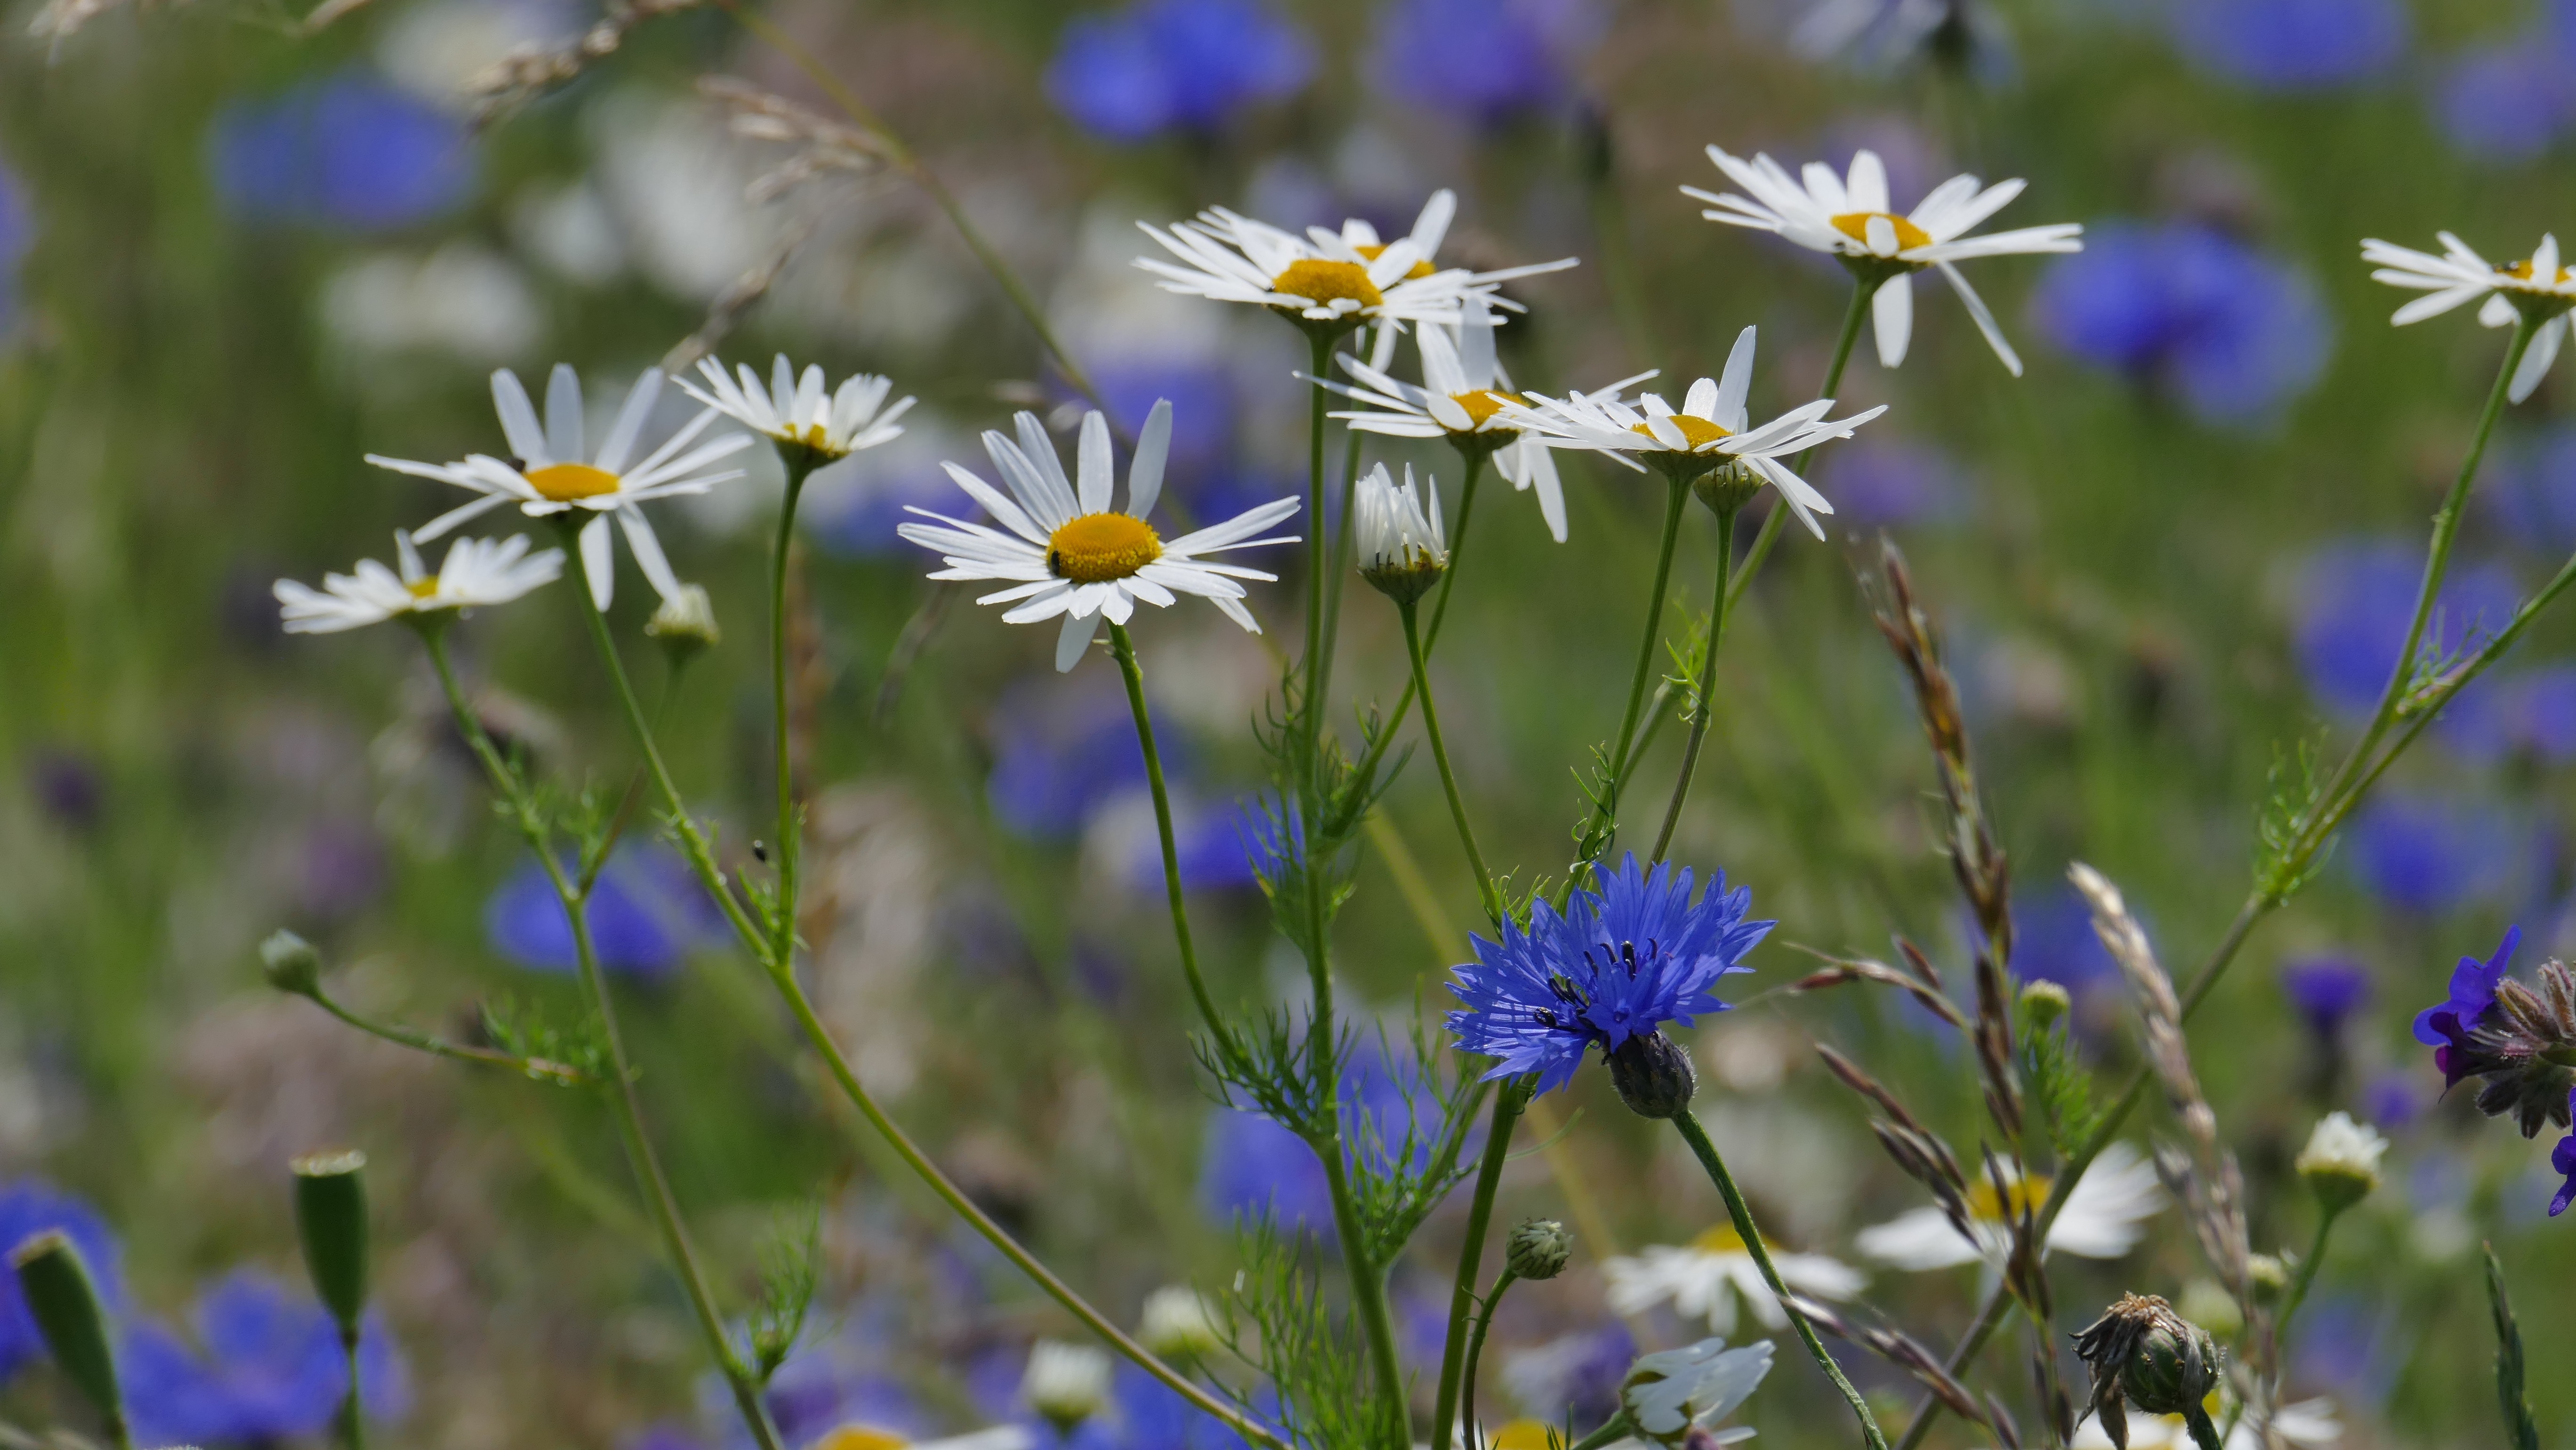
nature, grass, blossom, plant, white, field, meadow, prairie, flower, wild, spring, green, herb, produce, macro, pasture, blue, yellow, garden, close, flora, wildflower, flowers, cornflower, chamomile, grasses, macro photography, white flowers, blue flowers, flowering plant, daisy family, wild grass, wild grasses, bellflower family, harebell, land plant, garden cosmos